Margrit Rainer

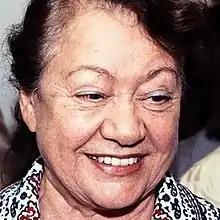
Margrit Rainer assumably in the late 1970s

Margrit Rainer born as Margrit Rosa Sandmeier (9 February 1914 – 10 February 1982) was a Swiss comedian, radio personality, and stage and film actress starring usually in Swiss German language cinema and television and stage productions.